Kaetlyn Osmond

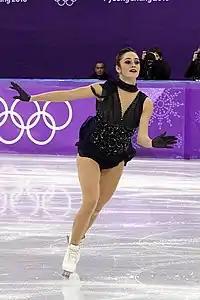
Osmond at the 2018 Winter Olympics

"GP: Grand Prix; CS: Challenger Series; JGP: Junior Grand Prix"